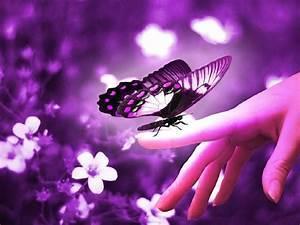
butterfly